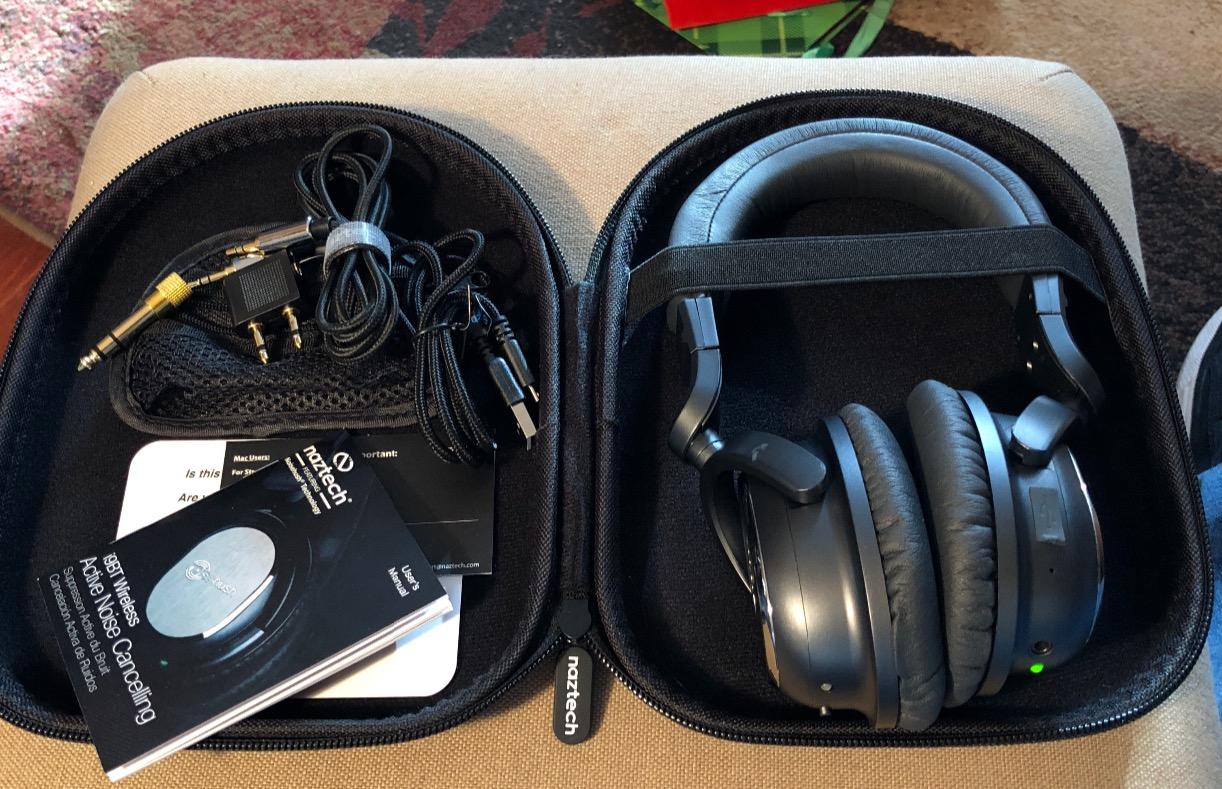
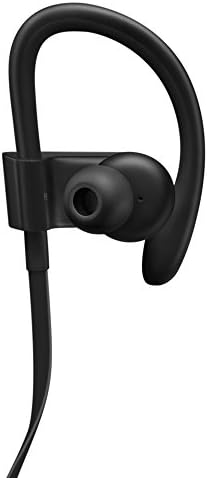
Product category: headphones
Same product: no